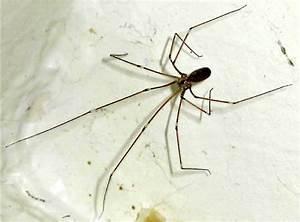
spider